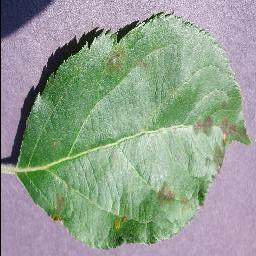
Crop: apple
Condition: scab